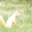
Label: squirrel